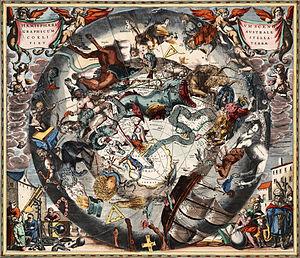
Une constellation est un « groupe d'étoiles voisines sur la sphère céleste, présentant une figure conventionnelle déterminée, à laquelle on a donné un nom particulier »; c'est aussi une « région du ciel conventionnellement délimitée qui inclut ce groupe d'étoiles ».